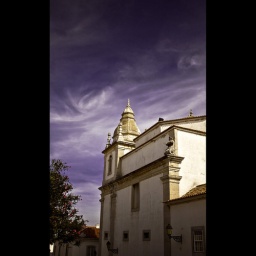
A church in a back street of Cascais, a town near Lisbon, Portugal. Quite liked the swirl in the sky above the tower.